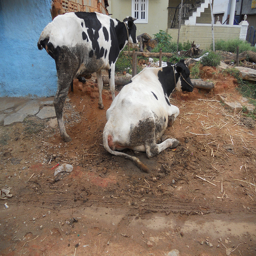
Two cows by a building with one cow only having 3 legs.
several cows one lying and one standing in a dirt field
One cow standing next to another sitting in a dirt patch.
Two black and white cows inside of a dirty covered yard.
Two cows are tied up in a residential front lawn.